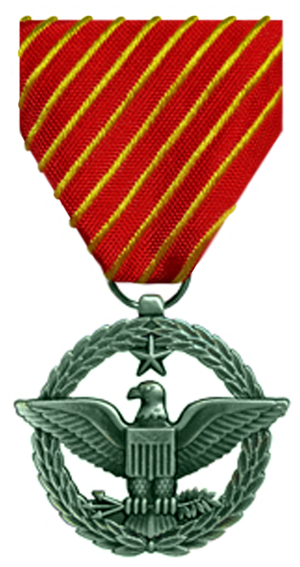
Les décorations de l'armée de l'air des États-Unis sont des décorations militaires qui sont décernées par le Département de l'armée de l'air aux membres de l'armée de l'air des États-Unis, ainsi qu'aux membres des autres branches de l'armée des États-Unis servant sous le commandement de l'armée de l'air. Des cinq branches des forces armées des États-Unis, l'armée de l'air et les garde-côtes maintiennent actuellement le plus grand nombre de décorations à l'heure actuelle.